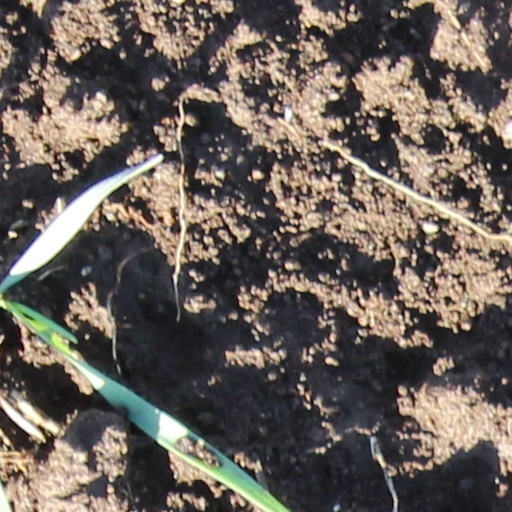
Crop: wheat